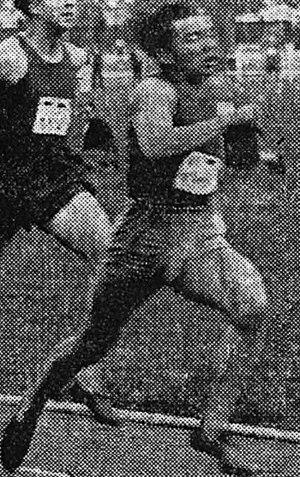
Pierre Skawinski en 1936.
Pierre Skawinski est un athlète français.